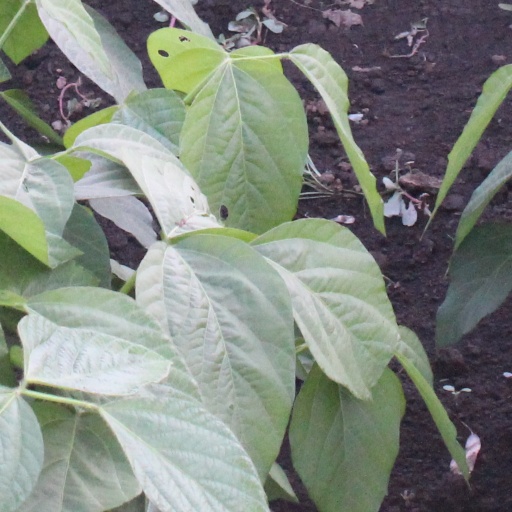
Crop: soybean